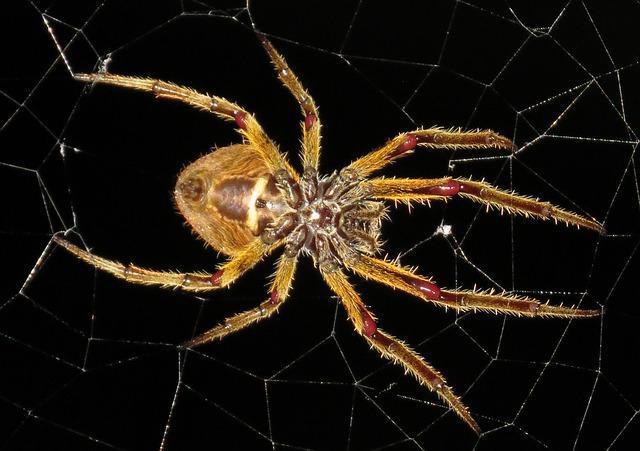
spider